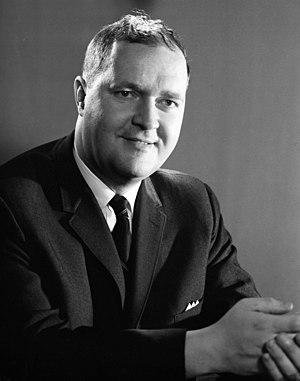
André Barbeau, né le 27 mai 1931 à Montréal et mort le 9 mars 1986 dans la même ville, est un médecin et neurologue québécois, ayant joué un rôle important dans l'introduction du traitement de la maladie de Parkinson par la L-DOPA et dans l'étude des maladies neurogénétiques dans la province de Québec.